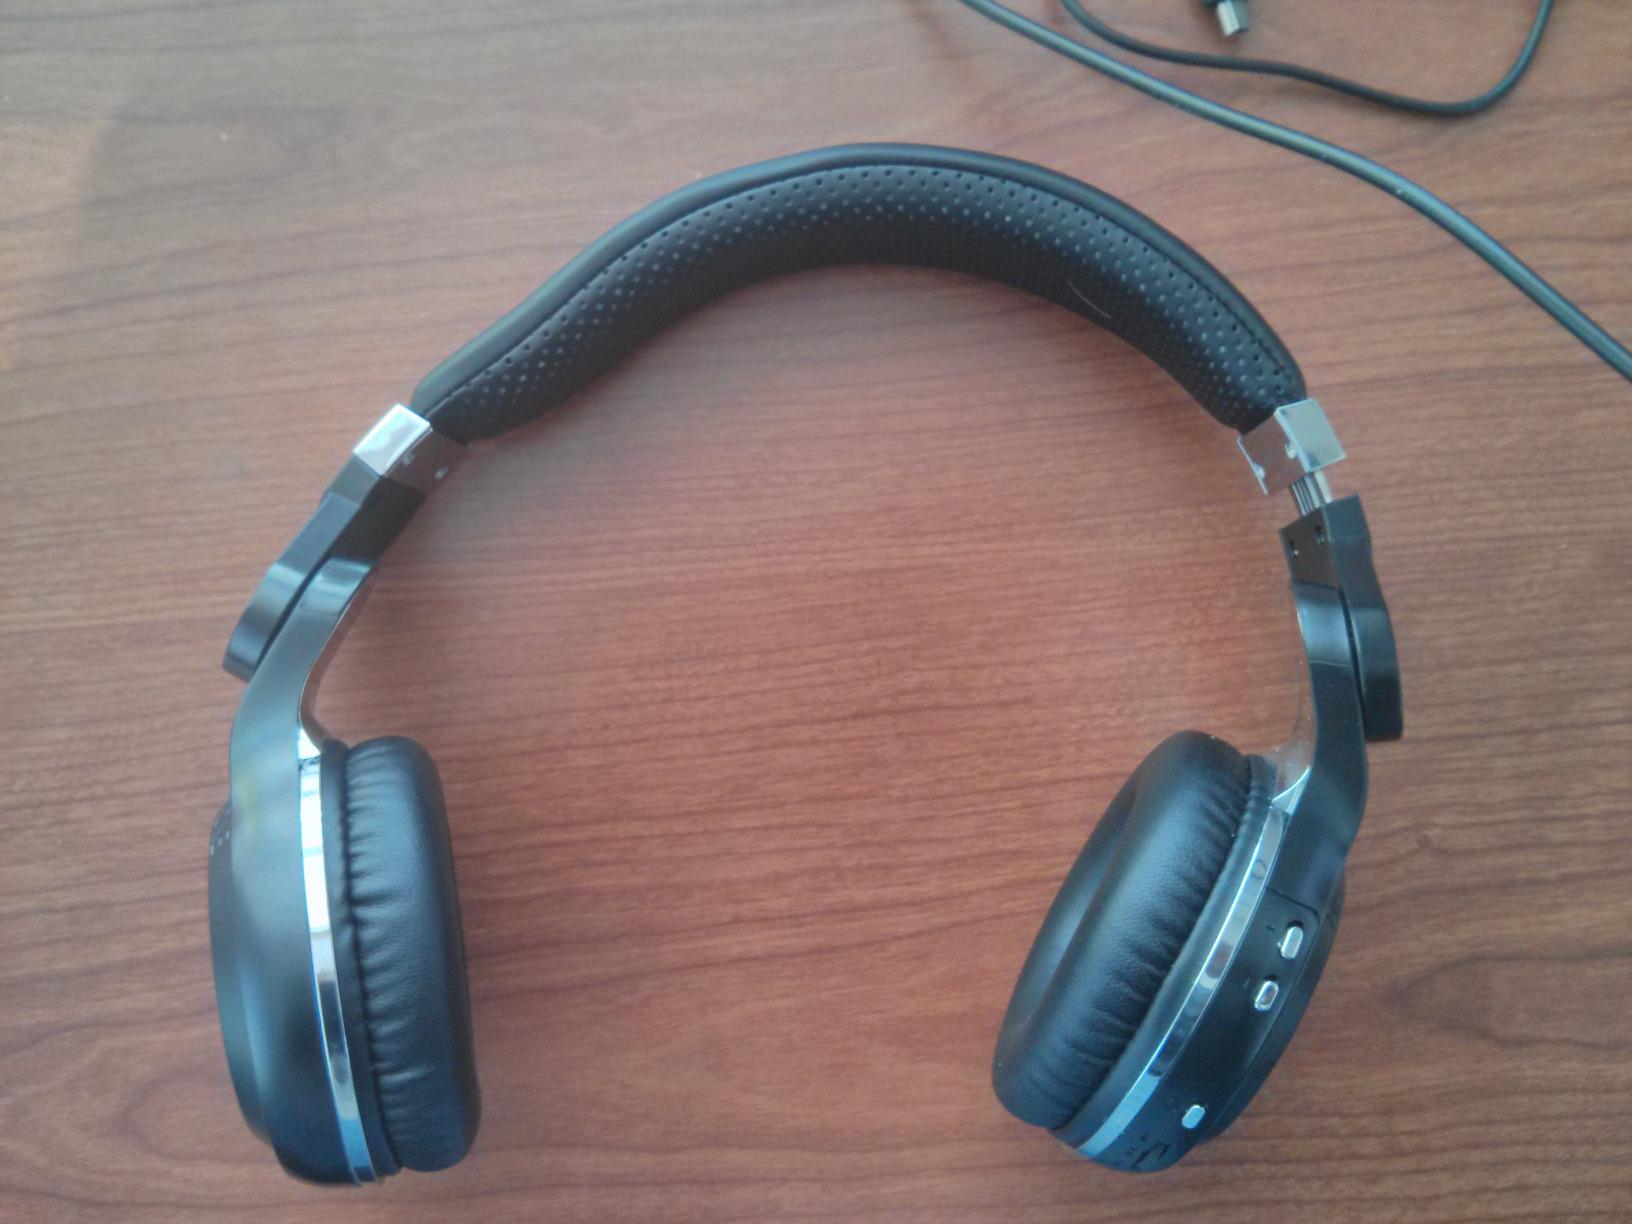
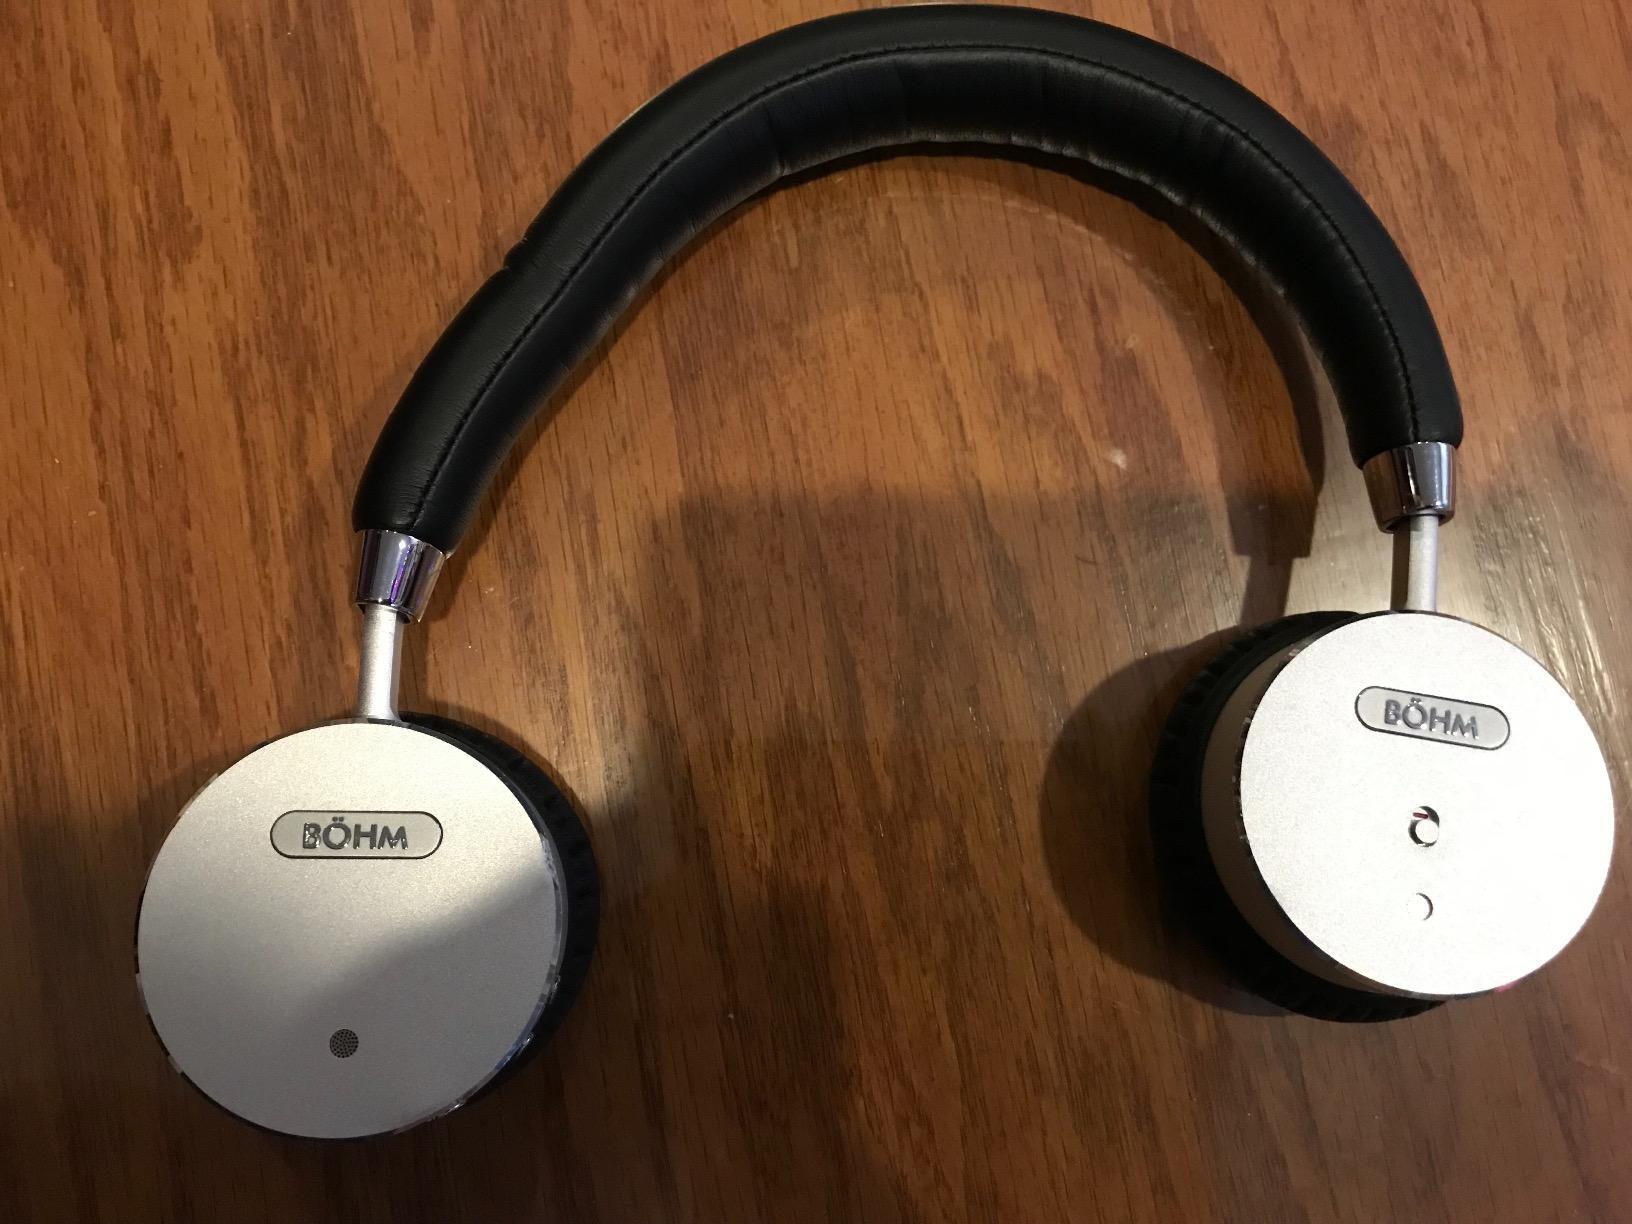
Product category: headphones
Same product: no